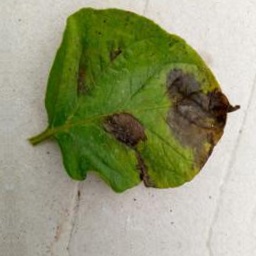
Etiqueta: Late Blight